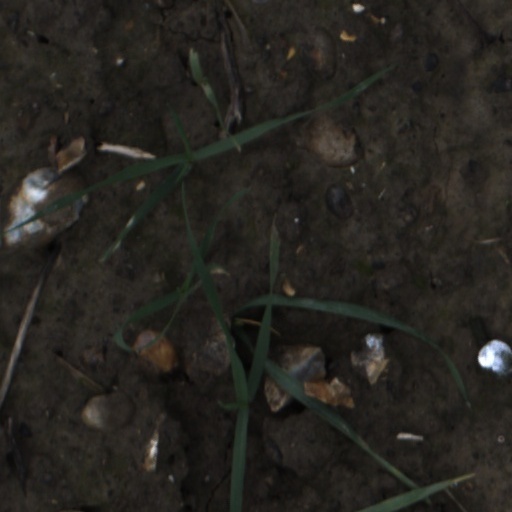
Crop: wheat